See What You Started by Continuing

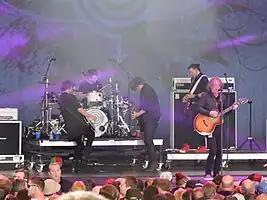
The 2016 lineup performing at the WMMR MMR*B*Q.

The band made a fall U.S. tour announcement through a video posted to Facebook on July 27, 2015. Tickets for most early dates went on sale to the public two days later. Four dates in South America have also been added.